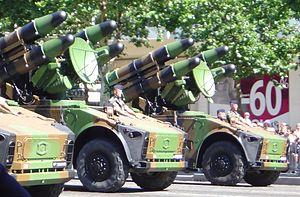
Le terme systèmes d'armes désigne l'ensemble des dispositifs mécaniques, électroniques et/ou logiciels permettant aux militaires la réalisation d'une mission et la mise en œuvre d'un armement de façon autonome ou coordonnée. Il peut être fixe ou embarqué sur un véhicule terrestre, navire ou aéronef militaires.
L'Escadron de Défense Sol-Air 6/950 Riquewihr était une unité de l'Armée de l'air française basée sur la Base aérienne 132 Colmar-Meyenheim et dissoute le 3 juillet 2009 en même temps que l'Escadron de chasse 1/30 Normandie-Niemen, dernière unité opérationnelle de l'armée de l'air sur cette base.
La mise en scène du pouvoir politique est la façon dont ses détenteurs donnent à voir la nature de ce pouvoir aux yeux de ceux qu'ils gouvernent, de leurs pairs ou leurs rivaux.